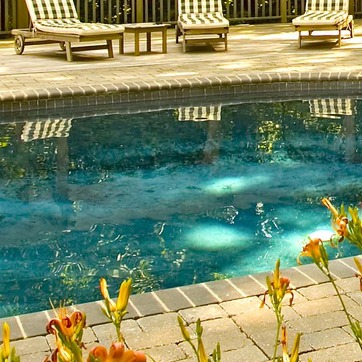
Material: water